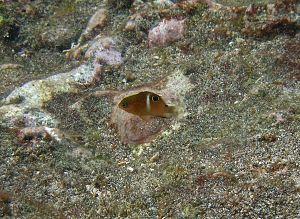
Une demoiselle à une barre (Plectroglyphidodon leucozonus) juvénile à la Réunion.
L'île de La Réunion est un département d'outre-mer français situé dans le sud-ouest de l'océan Indien.